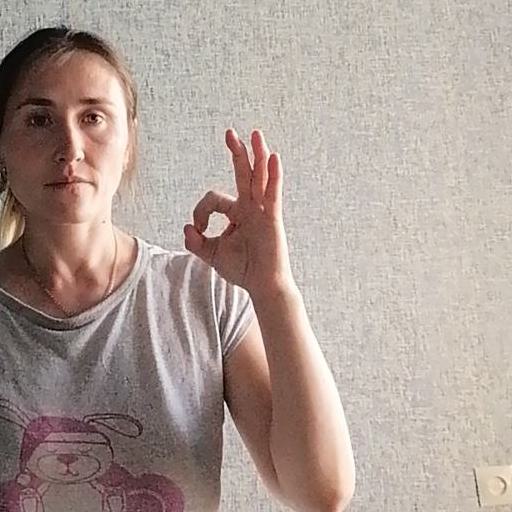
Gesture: ok